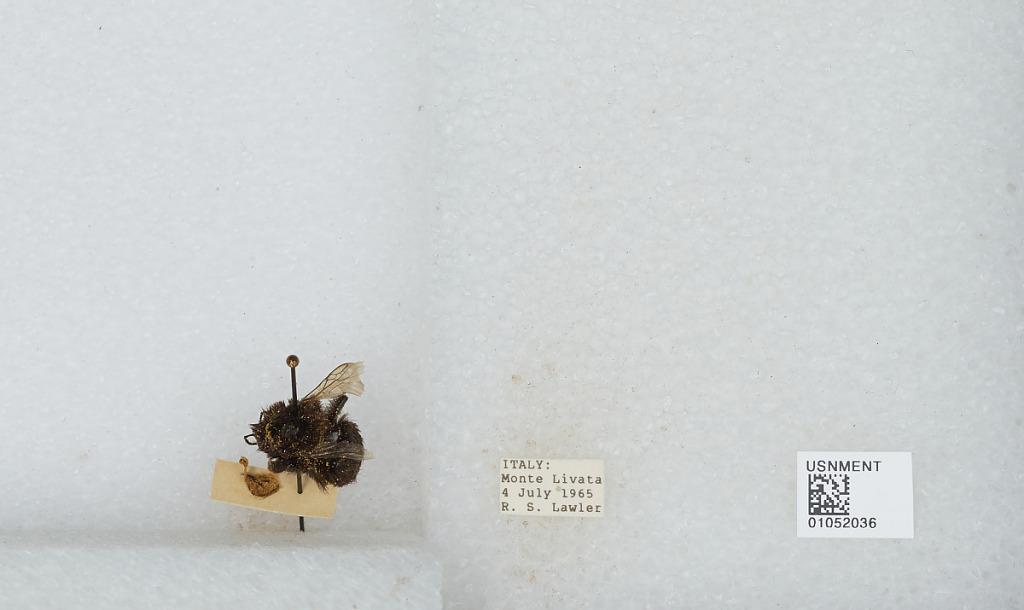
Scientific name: Bombus sp.
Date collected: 1965-7-4
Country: Italy
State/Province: Latium
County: Rome
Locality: Monte Livata